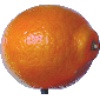
Label: tangelo